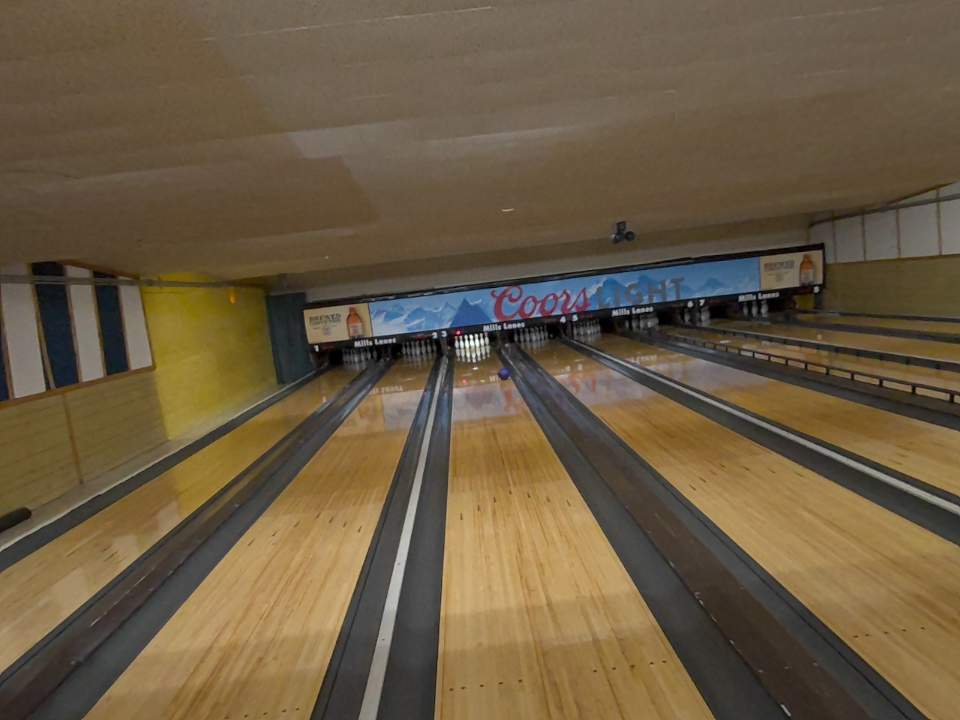
Object: bowling_ball